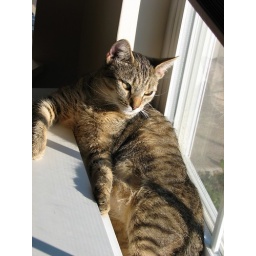
My breakfast table leans right up against the window sill and apparently makes a great sunbathing spot.